Sasanian defense lines

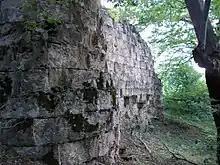
Part of the Dagh Bary ("mountain wall") defensive line which stretches between the citadel of Derbent and the Caucasus

Location: . The second known Sasanian reconstruction of the fortifications in the Caucasus is attributed to the second reign of Kavadh I, who constructed the long fortification walls at Besh Barmak (recorded as "Barmaki Wall" in Islamic sources), Shabran and Gilgilchay (recorded as Arabic "Sur al-Tin" in Islamic sources), also called the Apzut Kawat (recorded in Armenian sources, from Middle Persian "*Abzūd Kawād", literally "Kavadh increased [in Glory]" or "has prospered").